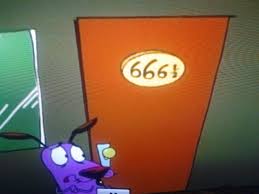
Portrait style: Cartoon Portrait